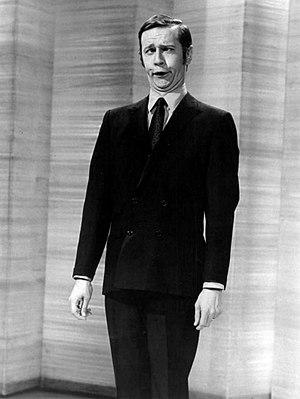
George Carlin, né le 12 mai 1937 à New York et mort le 22 juin 2008 à Santa Monica, est un humoriste, acteur et scénariste américain.